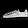
Label: Sneaker